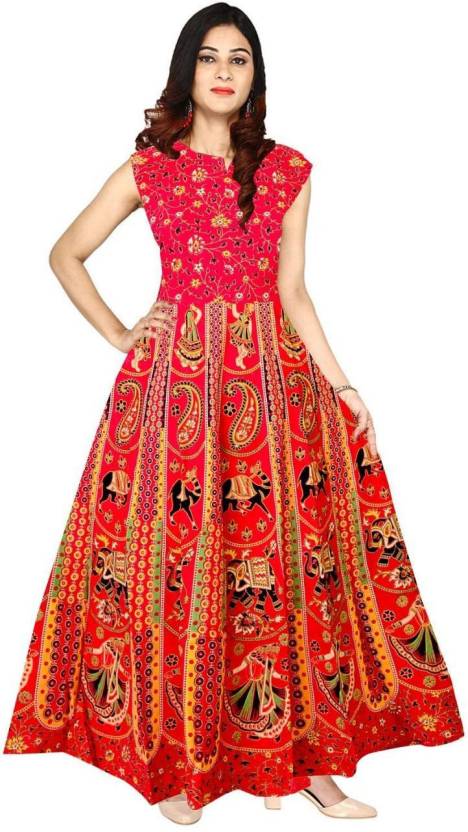
Product: Women Maxi Red Dress
Price: ₹349
Colors: Red
Pattern: Printed
Description: This Maxi Dress is made of 100% pure soft cotton material. Suitable for Casual Occasion, Outdoor, Evening Party and Wedding. it has a great fit and can be worn as maxi dress , one piece , wedding wear or party. Color Will Not Bleed, Fast Colours, No Shrinkage,Washing instruction: Machine wash, Wash in normal water, Do not brush & bleach.Complete Your Ethnic Ensemble with Full Long Maxi Dress from the house of Rangun